List of ghost towns in Maryland

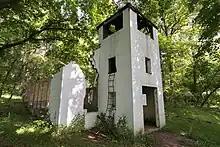
Pentecostal Holiness Church ruins in Daniels

The following is an incomplete list of ghost towns in Maryland. Ghost towns can include sites in various states of disrepair and abandonment. Some sites no longer have any trace of civilization and have reverted to pasture land or empty fields. Other sites are unpopulated but still have standing buildings. Some sites may even have a sizable, though small population, but there are far fewer citizens than in its grander historic past.